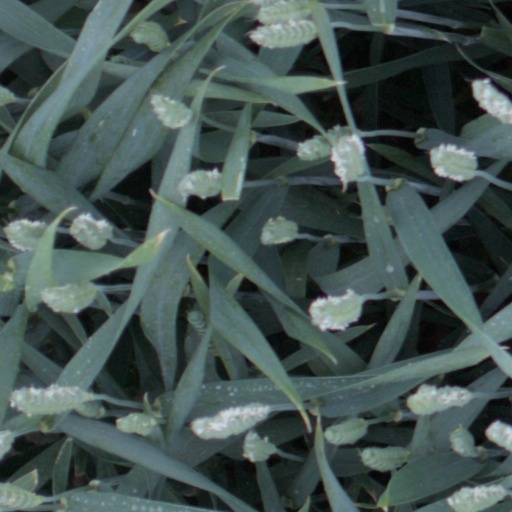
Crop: wheat